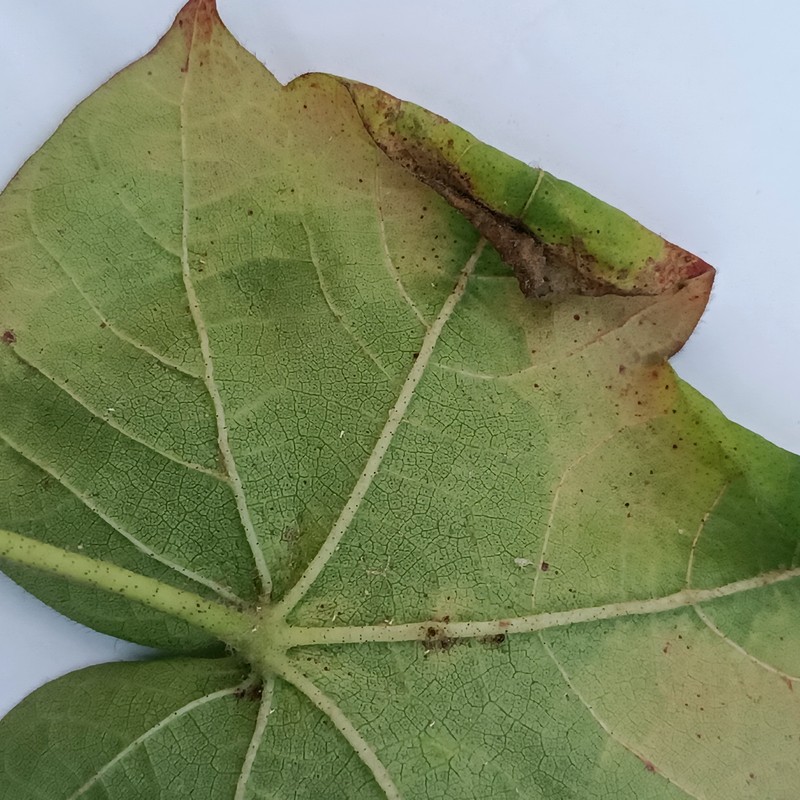
Label: Leaf Redding